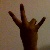
The image shows a hand gesture representing the number 7 in Indian Sign Language.